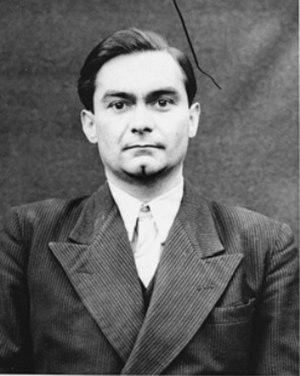
Le procès des Médecins concerne des médecins et fonctionnaires de l'État nazi accusés de crimes de guerre et crimes contre l'humanité. Il s'est tenu devant le Tribunal militaire américain, à Nuremberg, agissant dans le cadre de dispositions internationales, dans la zone d'occupation américaine en Allemagne à l'issue de la Seconde Guerre mondiale.
Hans-Wolfgang Romberg est un médecin allemand.